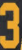
Number: 3